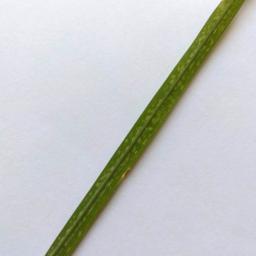
Label: Rice___Healthy